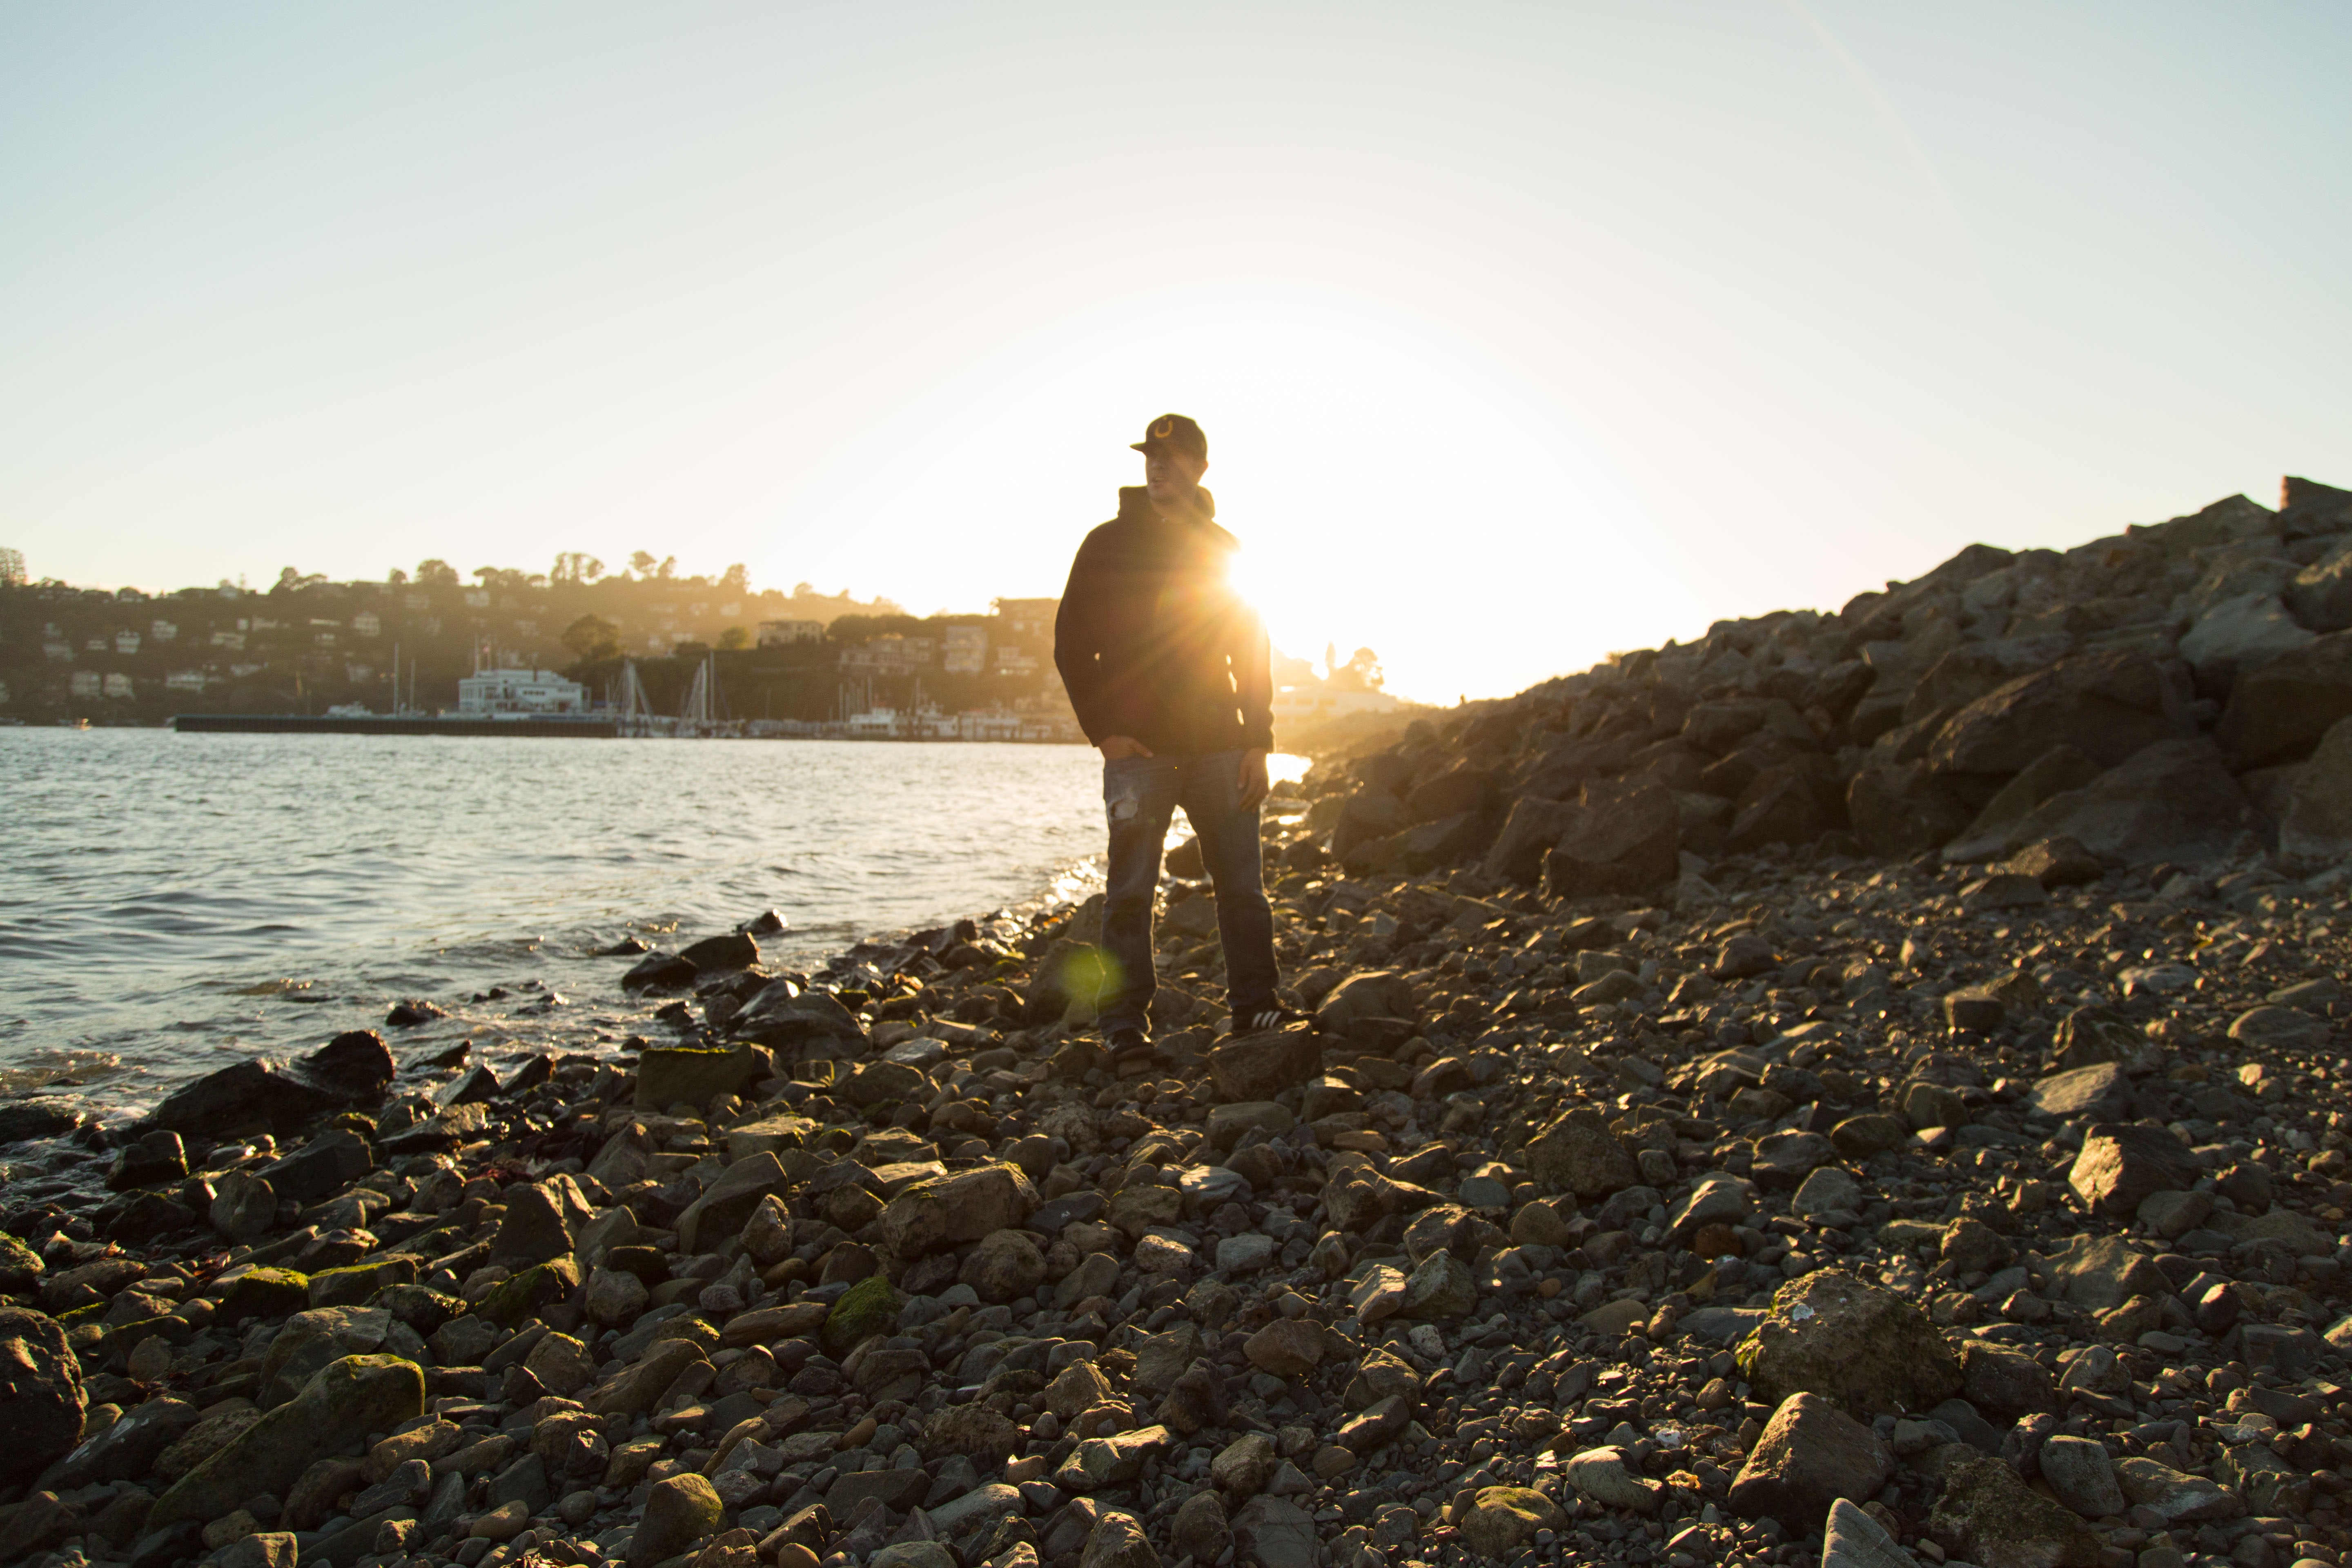
man, beach, sea, coast, water, sand, rock, ocean, horizon, walking, person, light, sun, sunset, sunlight, morning, shore, wave, summer, vacation, male, standing, evening, young, shine, holiday, lifestyle, terrain, stones, pebbles, backlight, natural environment